Irene Vélez Torres

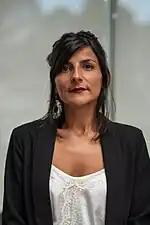
Official portrait, 2022

Irene Vélez Torres (born August 2, 1982) is a Colombian philosopher and doctor in political geography. She is currently Director of the Colombian National Environmental Agency. From June 2024-2025 she was the Colombian Cónsul General and Head of Mission in London, UK. From August 11, 2022, to July 19, 2023, she held the position of Minister of Mines and Energy.